Théâtre d'Orléans

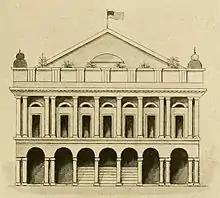
The Théâtre d'Orléans, 1813

The Théâtre d'Orléans (English: Orleans Theatre) was the most important opera house in New Orleans in the first half of the 19th century. The company performed in French and gave the American premieres of many French operas. It was located on Orleans Street between Royal and Bourbon. The plans for the theatre were drawn up by Louis Tabary, a refugee from the French colony of Saint-Domingue (Haiti). Construction began in 1806, but the opening was delayed until October 1815 (after the War of 1812). After a fire, it was rebuilt (with the adjacent Orleans Ballroom) and reopened in 1819, led by another émigré from Saint-Domingue, John Davis. Davis became one of the major figures in French theatre in New Orleans. The theatre was destroyed by fire in 1866, but the ballroom is still used.